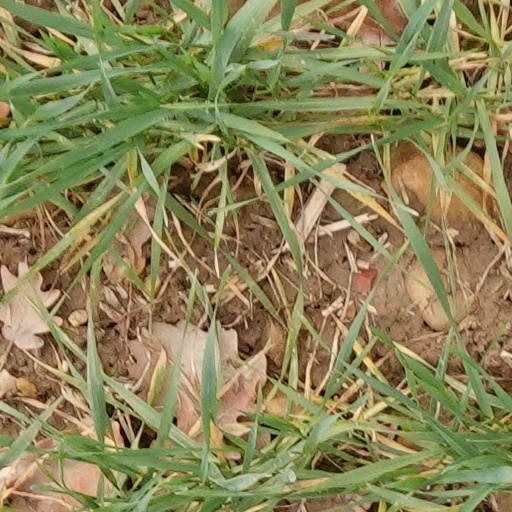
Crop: wheat